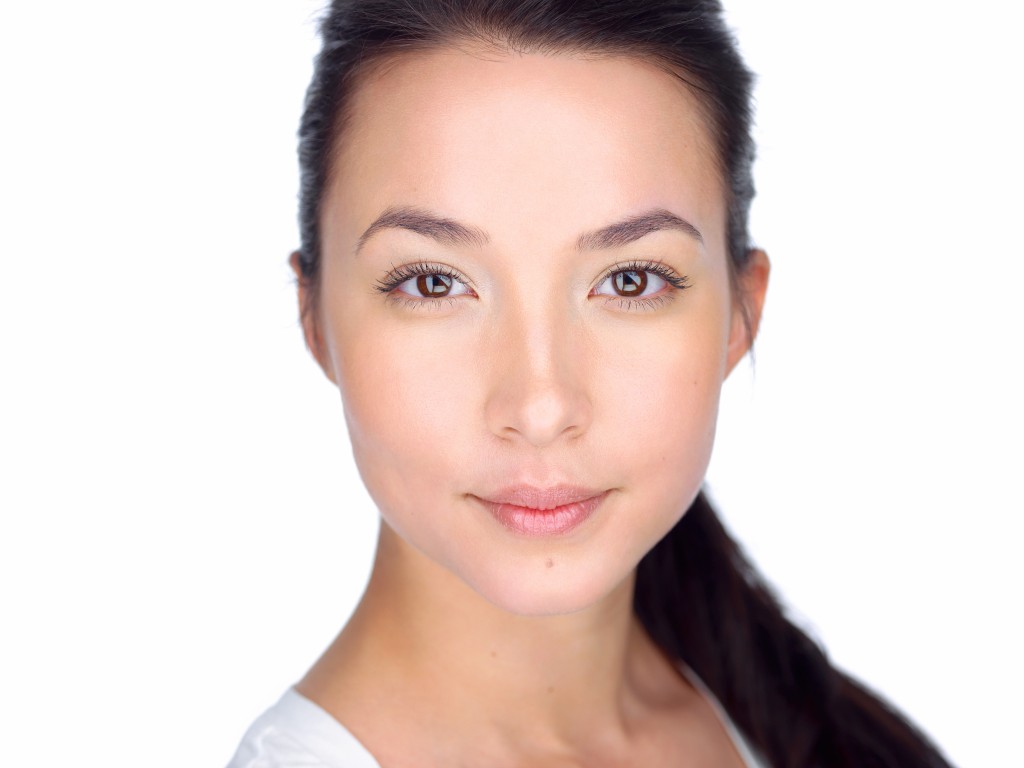
Gender: women